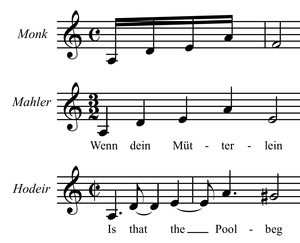
Extrait de la pièce XXIV d'Anna Livia Plurabelle d'André Hodeir
Anna Livia Plurabelle est une œuvre d'André Hodeir pour orchestre de jazz et deux voix de femmes, écrite en 1965-1966, sur un extrait du roman de James Joyce Finnegans Wake. L'œuvre est d'une durée approximative de 53 minutes.